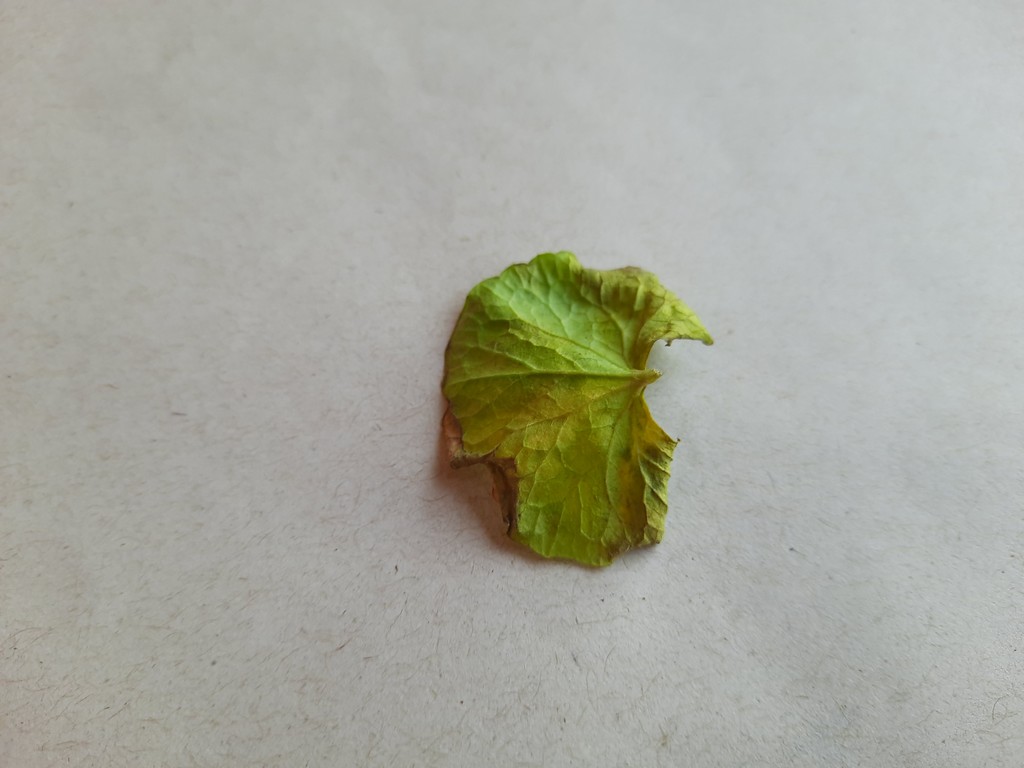
Label: Unhealthy